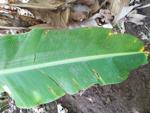
Label: xamthomonas